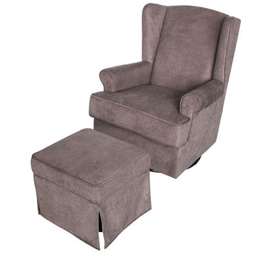
charcoal grey armchair and ottoman for the baby 's room .